Debbie Ding

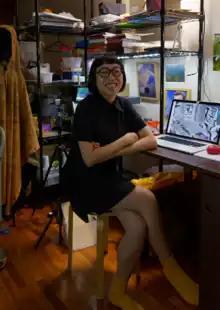
Ding in 2018

Debbie Ding (born 1984) is a visual artist and technologist from Singapore. Her works often utilize non-conventional media such as holograms, food and soil, and explore subjects including archaeology, psychogeography and neuroscience.